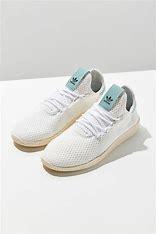
Brand: Adidas
Model: Pharrell Williams Tennis HU